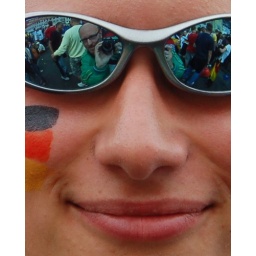
I am in the glasses of the cutie. With green jacket.